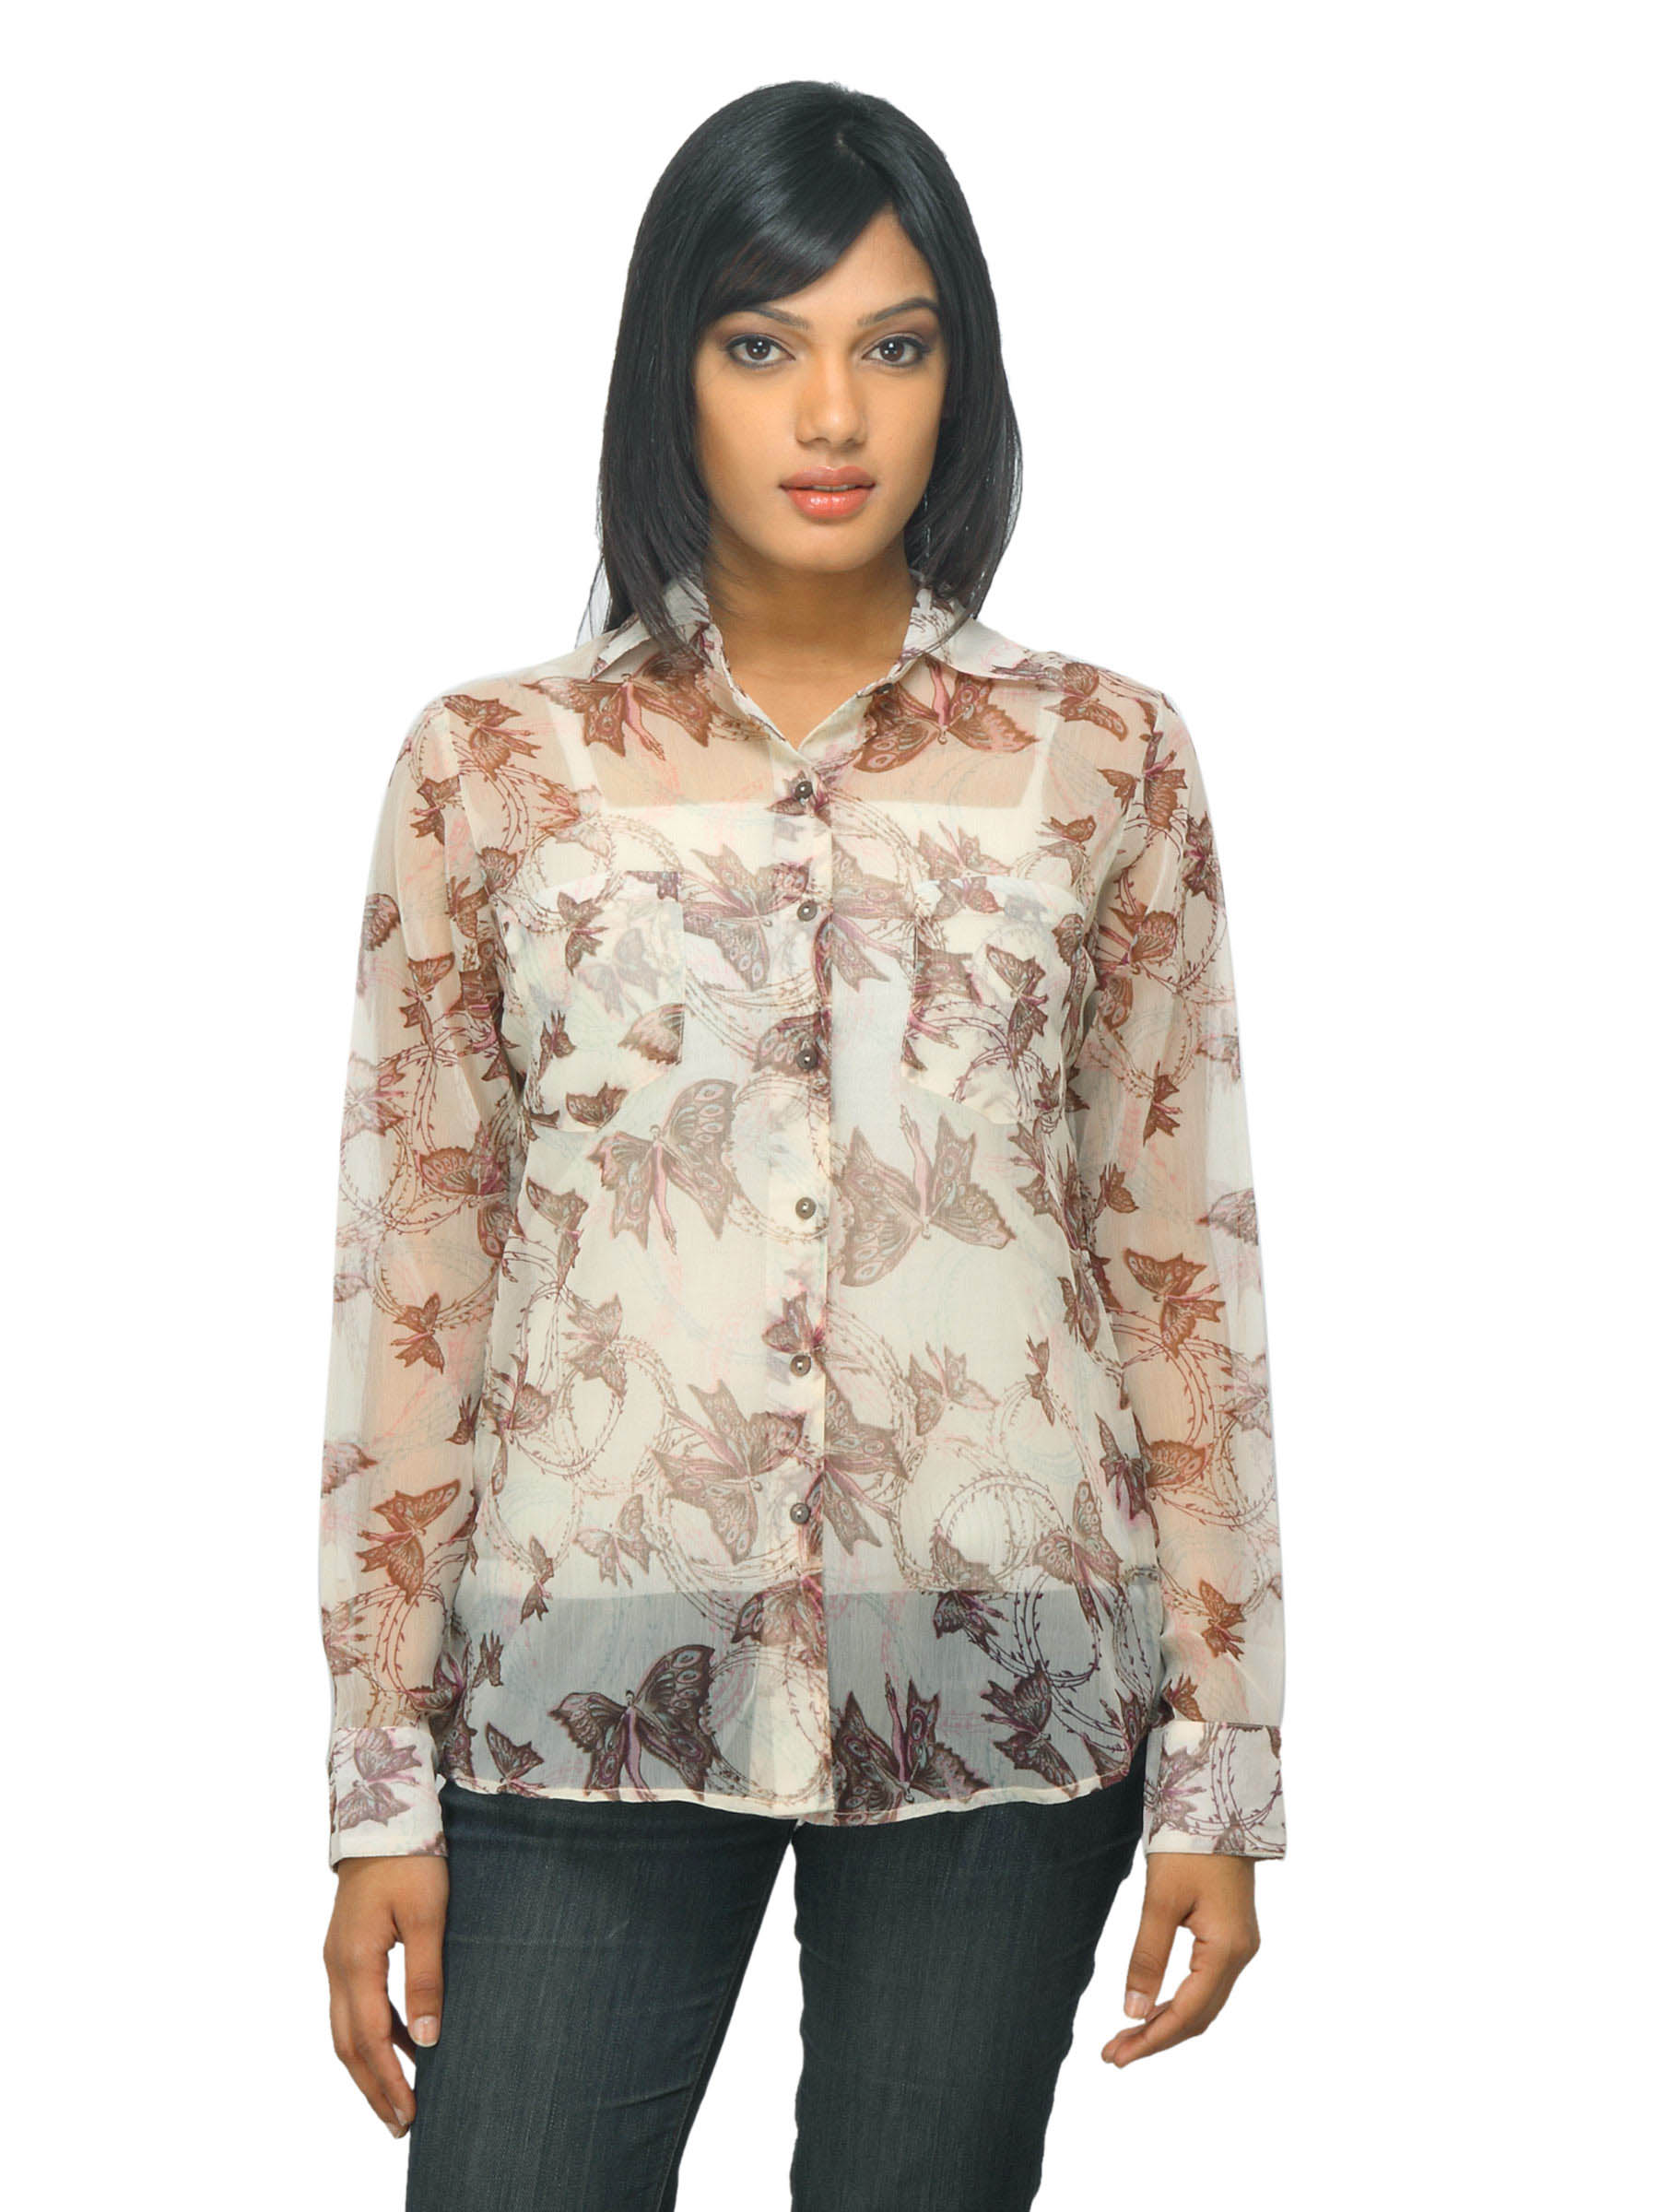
Femella Women Printed Beige Shirt
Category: Apparel / Topwear / Shirts
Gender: Women
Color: Beige
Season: Summer 2012
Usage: Casual